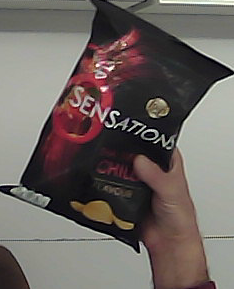
Product: lays_chill